Jennifer Webster-Cyriaque

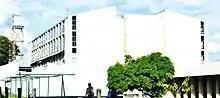
The "UNC Malawi project" is based at Kamuzu Central Hospital

In 2004, she became responsible for the "UNC Malawi project". The project is a partnership between the Malawi Ministry of Health (led by Khumbize Chiponda since 2020) and the UNC. The UNC Malawi Project is based in the country's capital at the Kamuzu Central Hospital. Webster-Cyriaque assisted in creating Malawi’s first dental school in 2019. Webster-Cyriaque was the chair/vice chair of the Oral HIV/AIDS Research Alliance, the research director at the National Dental Association Foundation, and director of postdoctoral Clinical and Translational Science Award training. She is an active member of the American Association for Dental, Oral, and Craniofacial Research and the International Association for Dental Research.